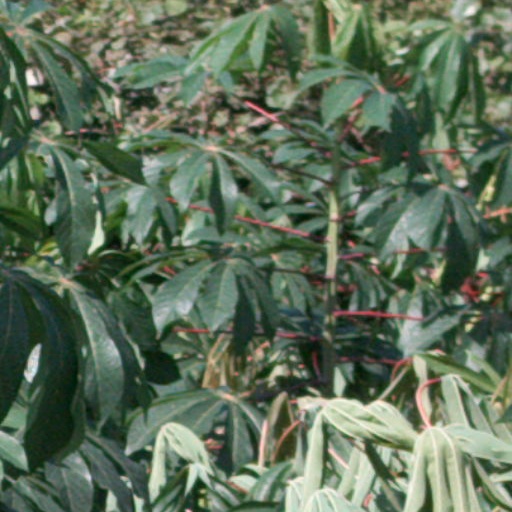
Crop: cassava